La Guaira (state)

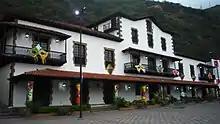
Casa Guipuzcoana, Seat of the State Government

Like other states, the structure of the government of Vargas is laid out in the Constitution, the highest law in the state.